Albert Jacques Verly

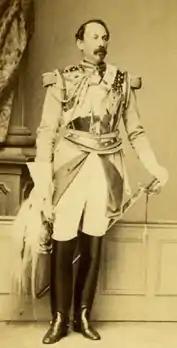
Colonel Baron Jacques Albert Verly, commanding officer of the Cent-Gardes.

Jacques Albert Verly was born in Kingston, Jamaica, on 5 January 1815, was a French commanding officer of Emperor Napoleon III, accompanying him in many battles, and a member of the Cent-gardes Squadron created in May 1854. He died in Paris on 25 July 1883.